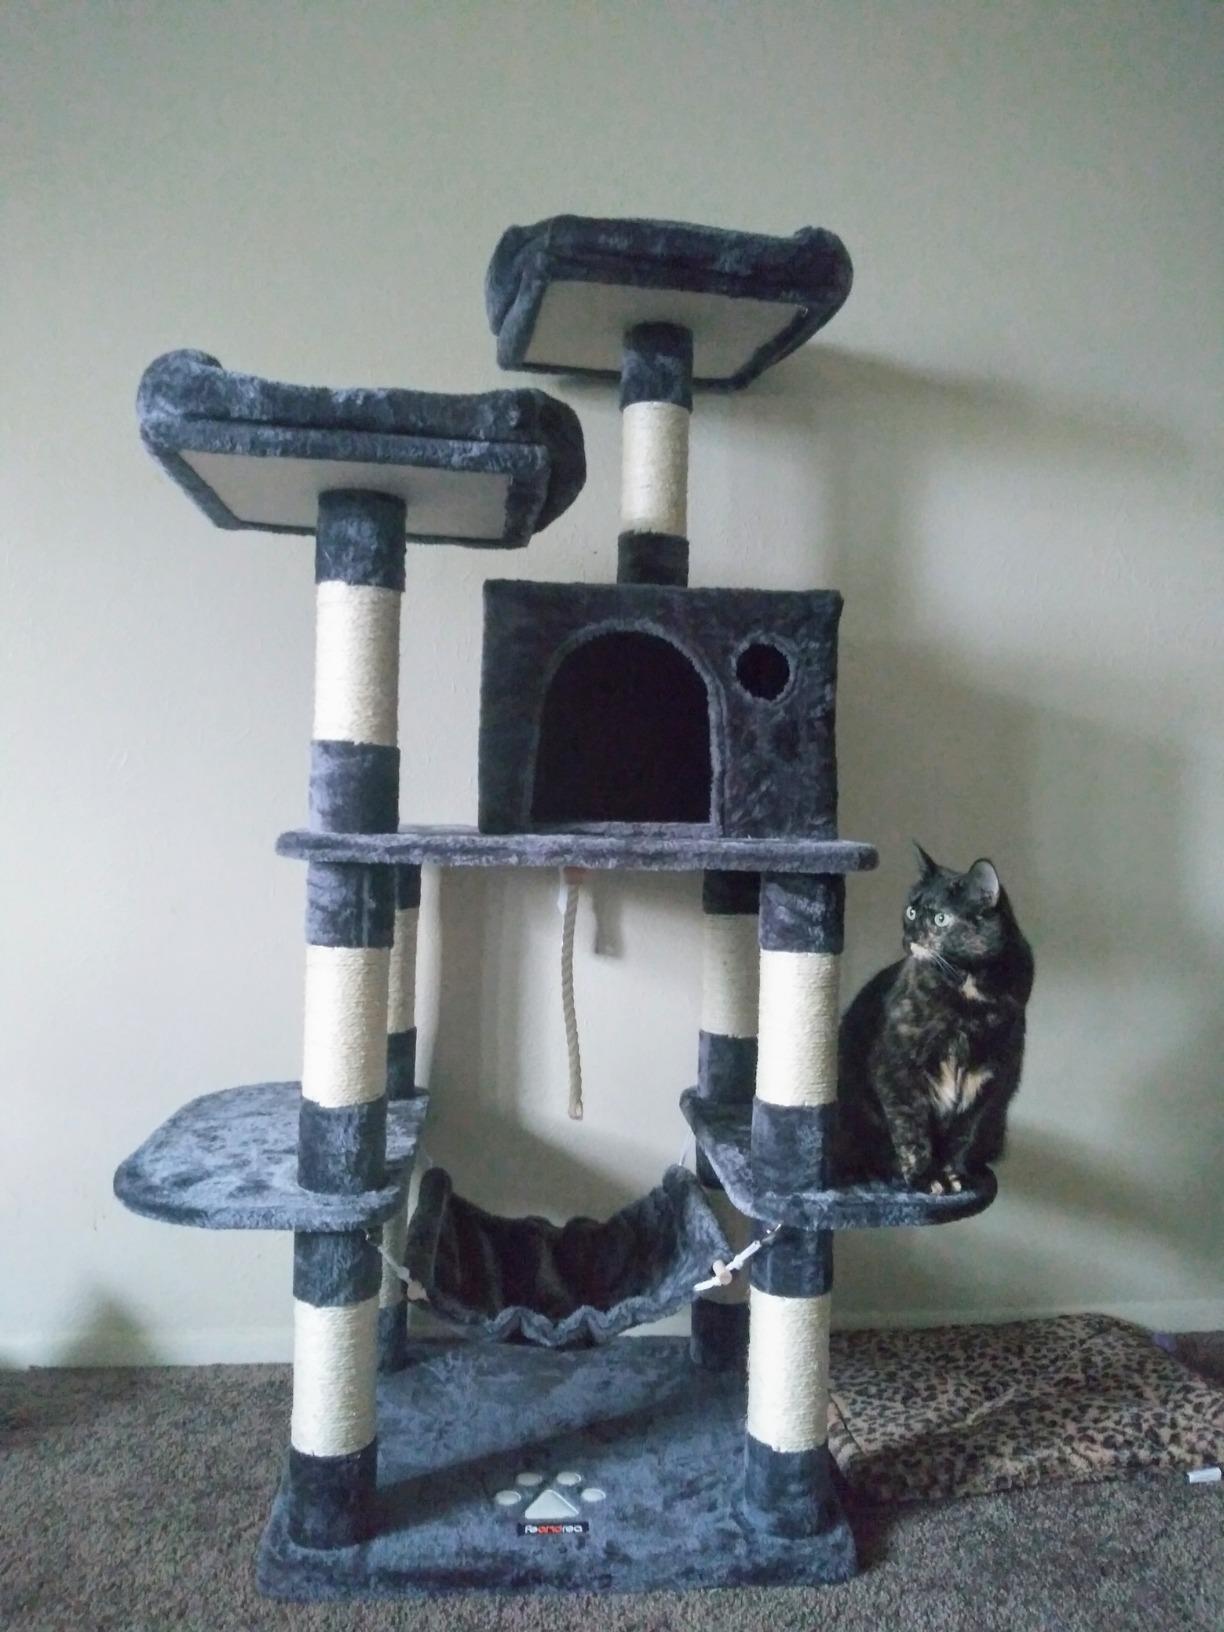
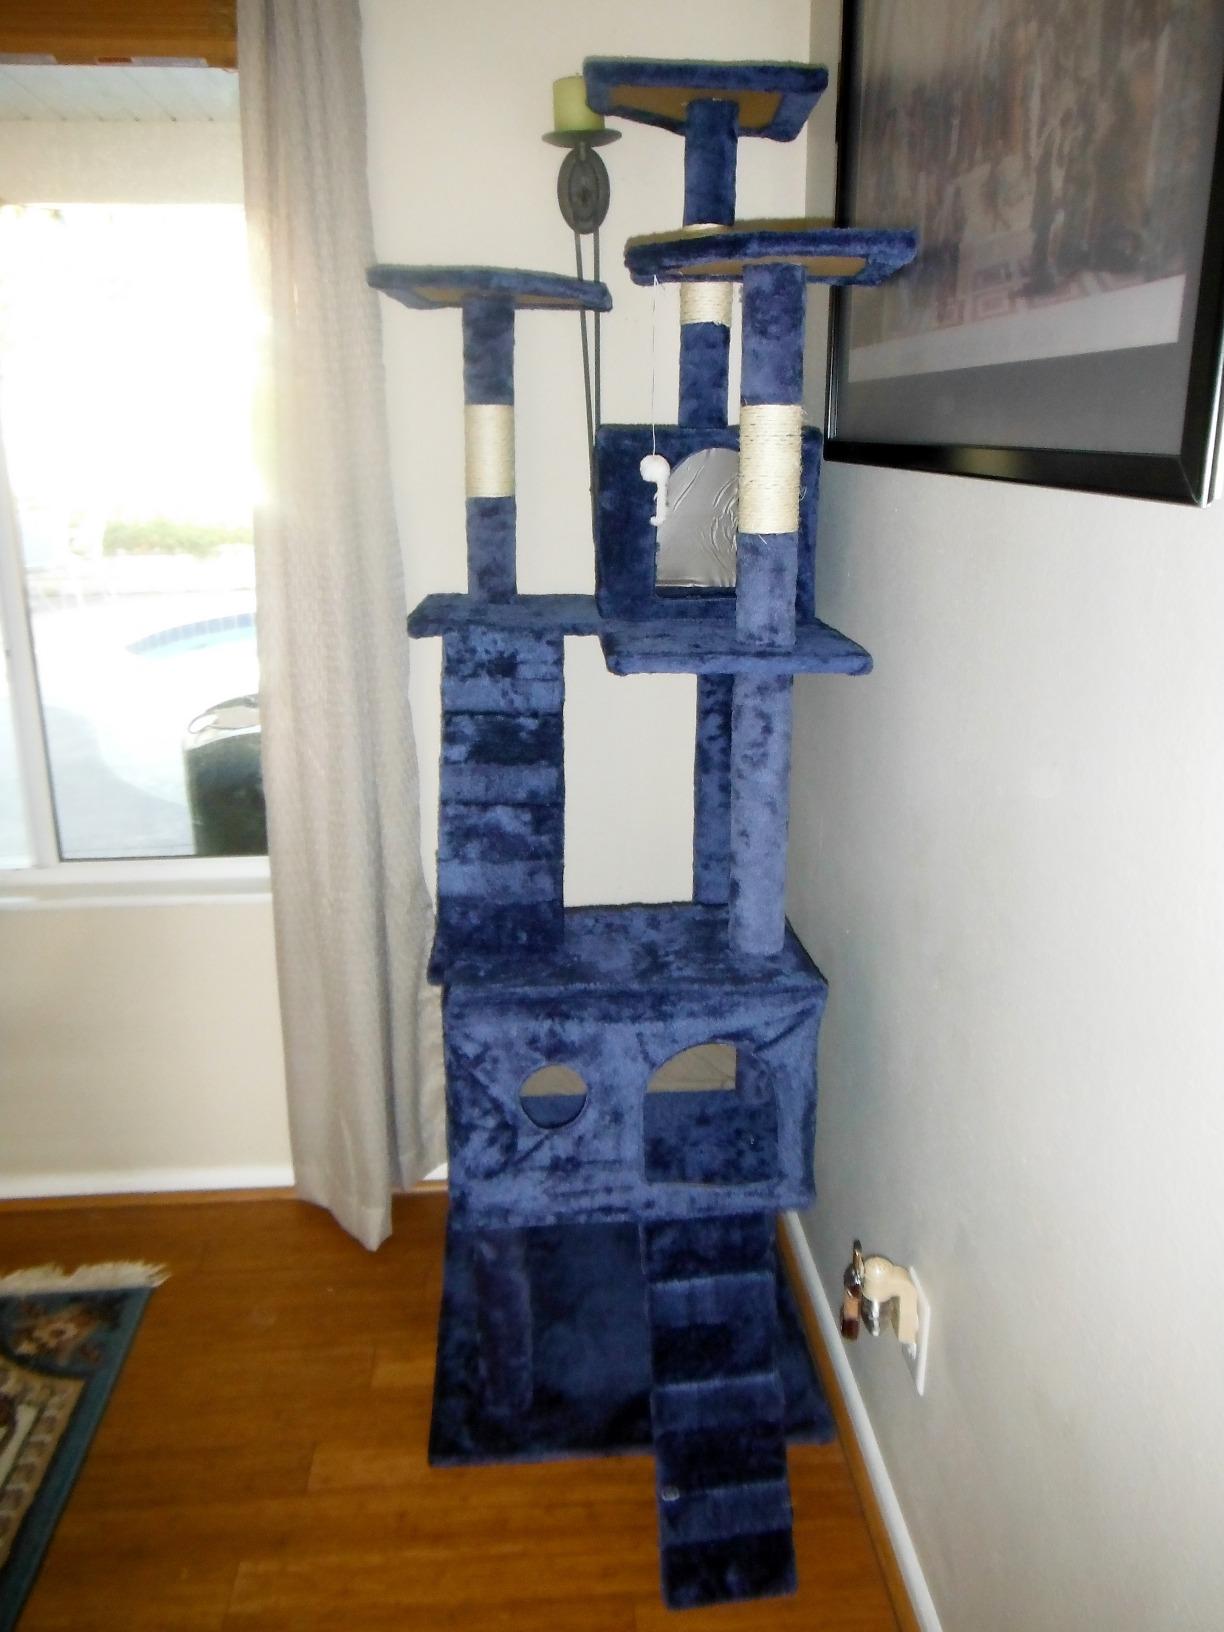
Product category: items_cat tree
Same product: no